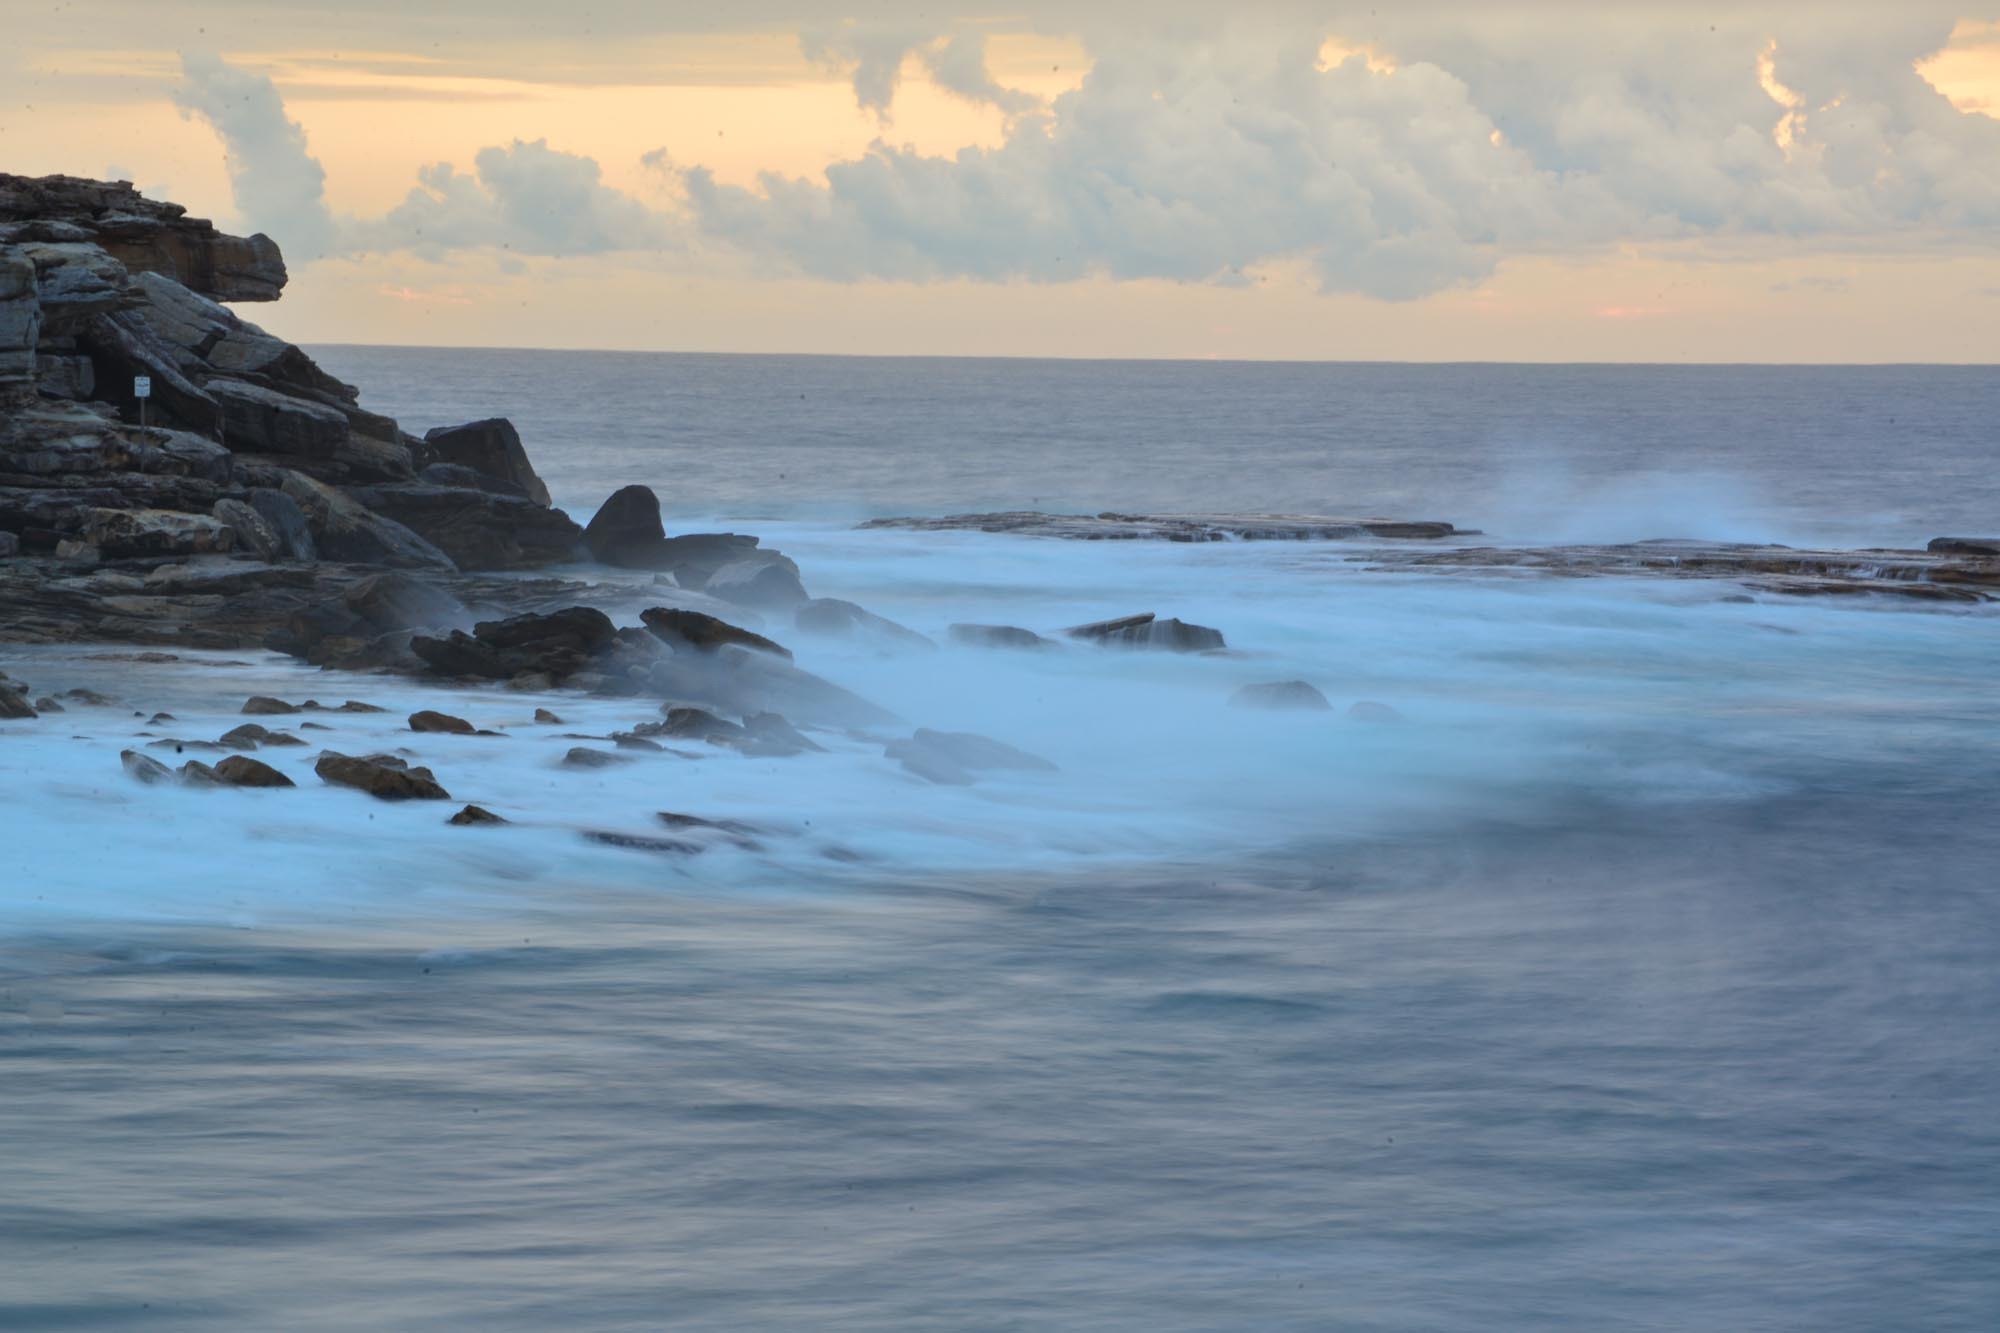
beach, sea, coast, water, sand, rock, ocean, horizon, cloud, sky, sunrise, sunset, morning, shore, wave, dawn, cliff, dusk, reflection, sydney, bay, terrain, material, body of water, australia, rocks, waves, cape, bad weather, clovelly, atmospheric phenomenon, wind wave